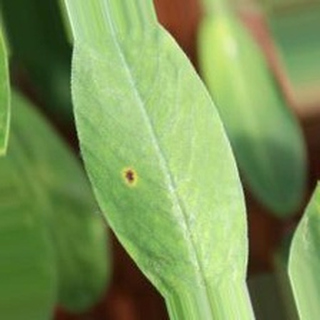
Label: groundnut_early_leaf_spot